Izu Province

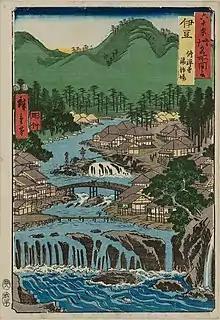
Hiroshige "ukiyo-e" "Izu" in "The Famous Scenes of the Sixty States" (六十余州名所図会), depicting Shuzen-ji

The mainland portion of Izu Province, comprising the Izu Peninsula, is today the eastern portion of Shizuoka Prefecture and the Izu Islands are now part of Tokyo.